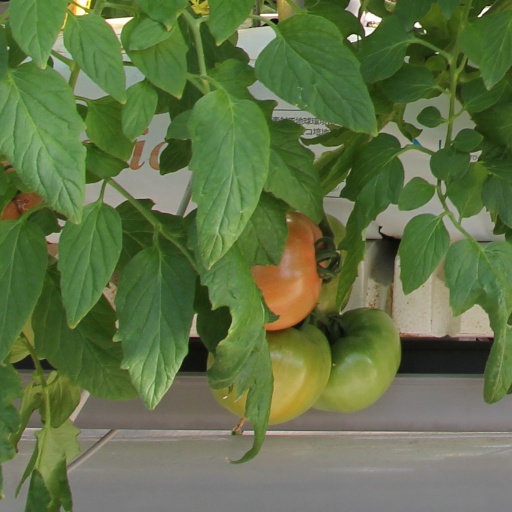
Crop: tomato